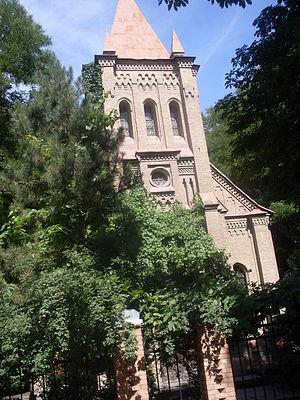
L'église luthérienne de Tachkent est une église évangélique-luthérienne située à Tachkent, capitale de l'Ouzbékistan. Elle dépend de l'Église évangélique-luthérienne d'Ouzbékistan. Son adresse est 37 rue Sadyk Azimov, anciennement rue Joukovski. Les services sont en russe et en allemand.